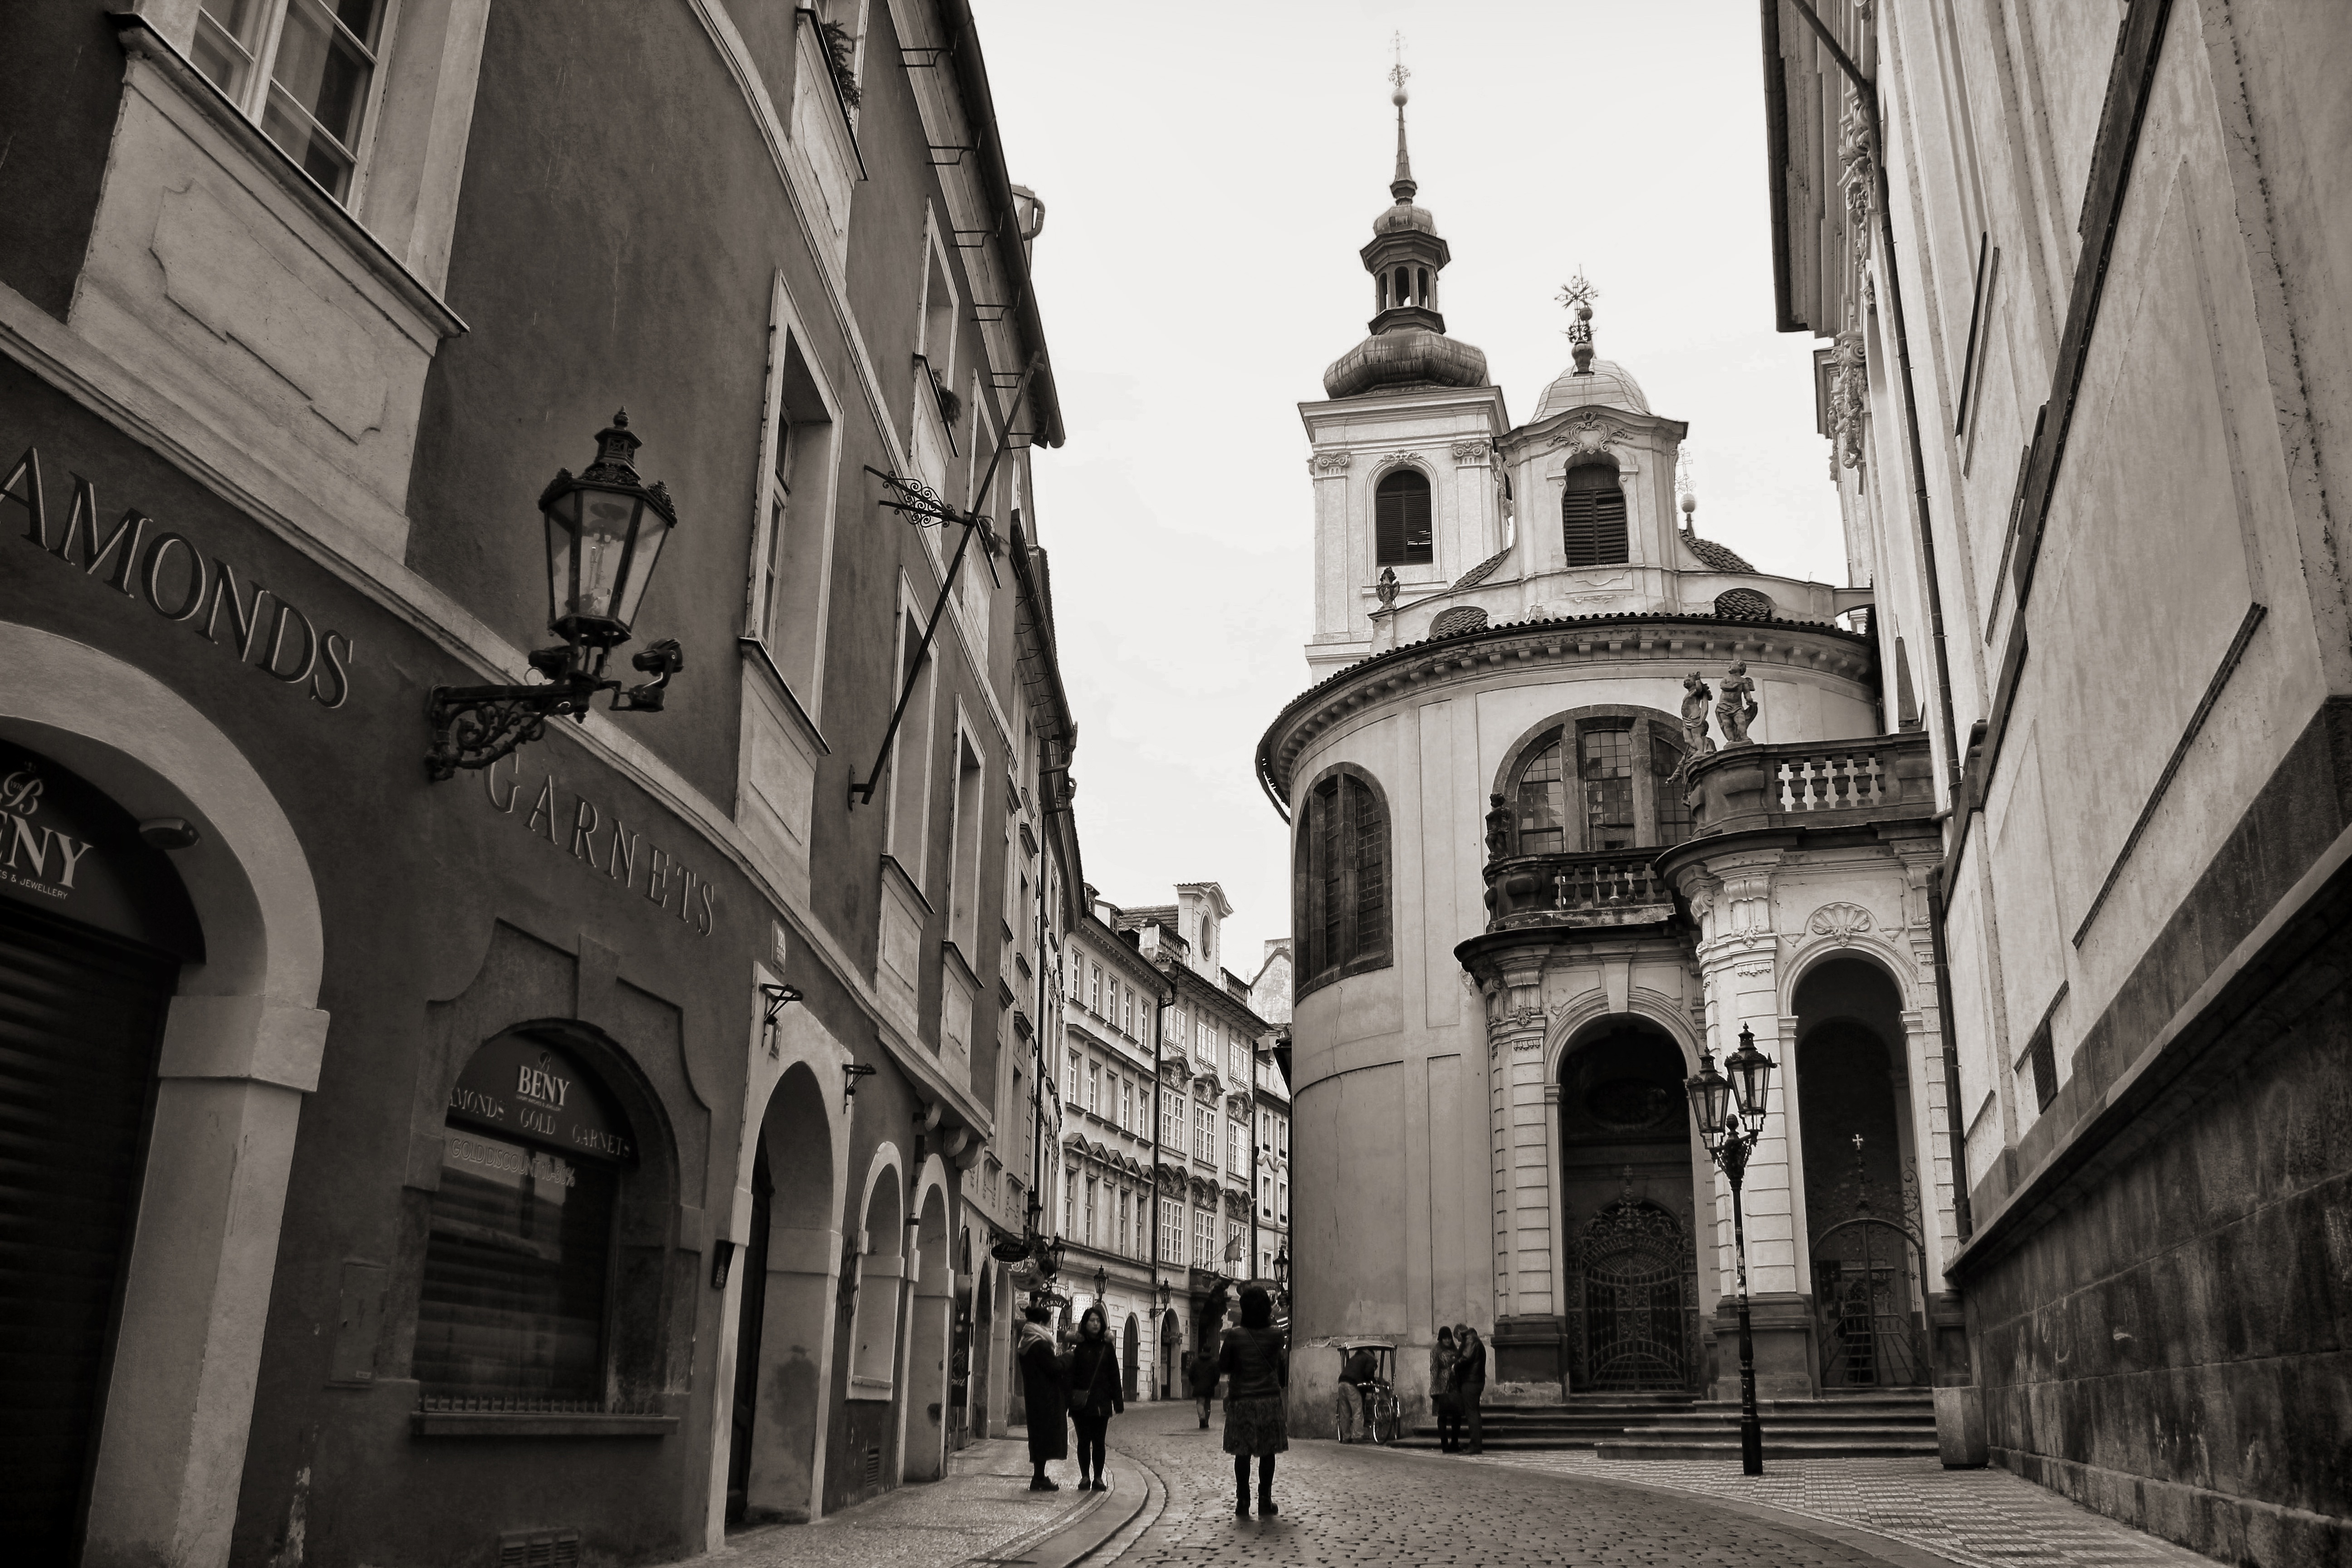
black and white, architecture, road, street, town, alley, city, cityscape, arch, landmark, facade, church, cathedral, prague, monochrome, place of worship, tourists, infrastructure, history, charles, urban area, monochrome photography, ancient history, human settlement